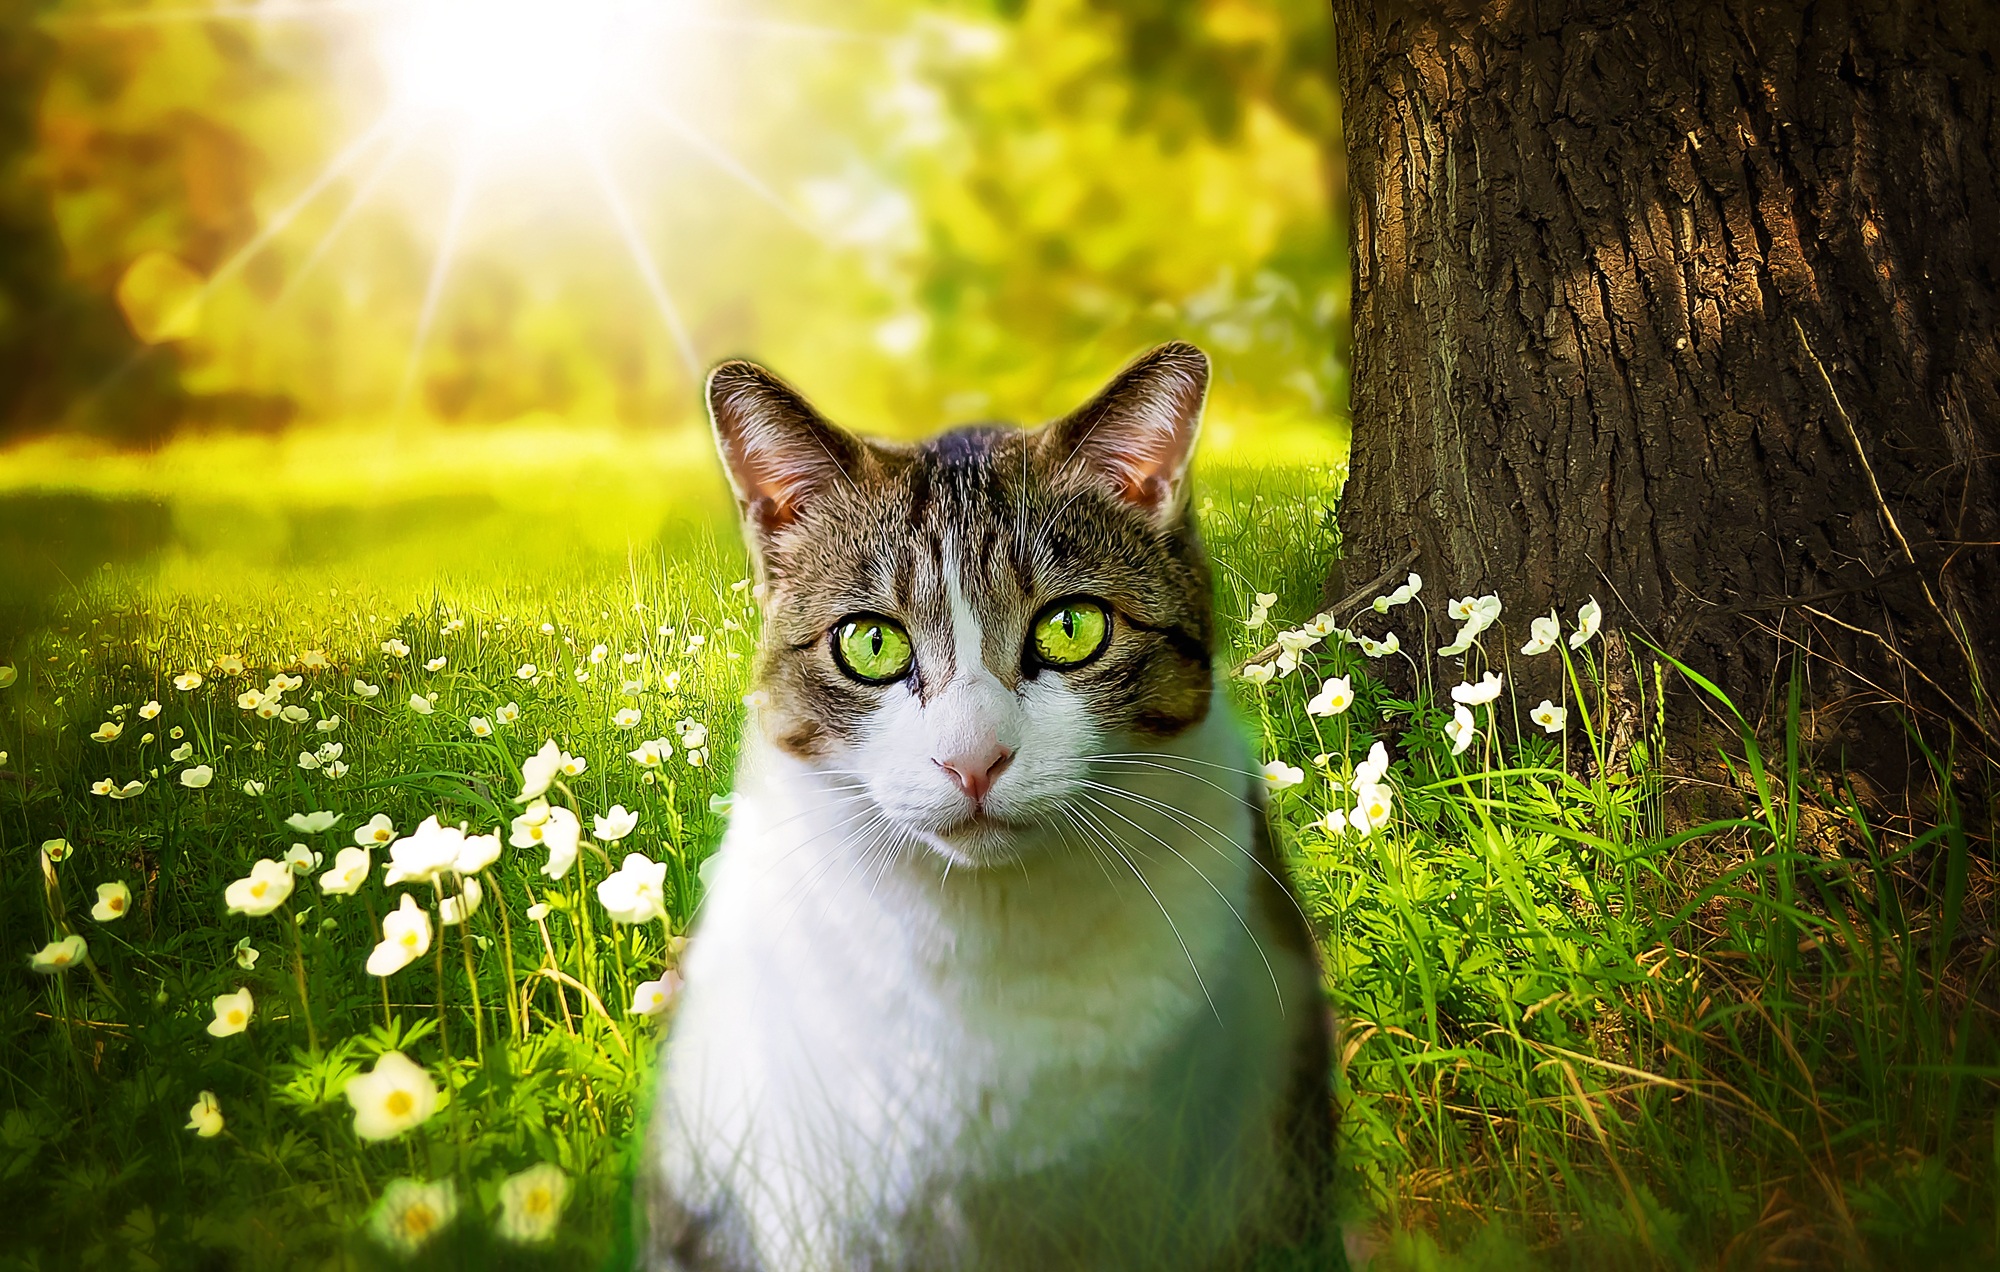
nature, grass, meadow, flower, animal, pet, green, cat, mammal, fauna, whiskers, vertebrate, out, domestic cat, cat's eyes, small to medium sized cats, cat like mammal